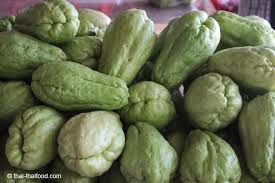
Label: trash